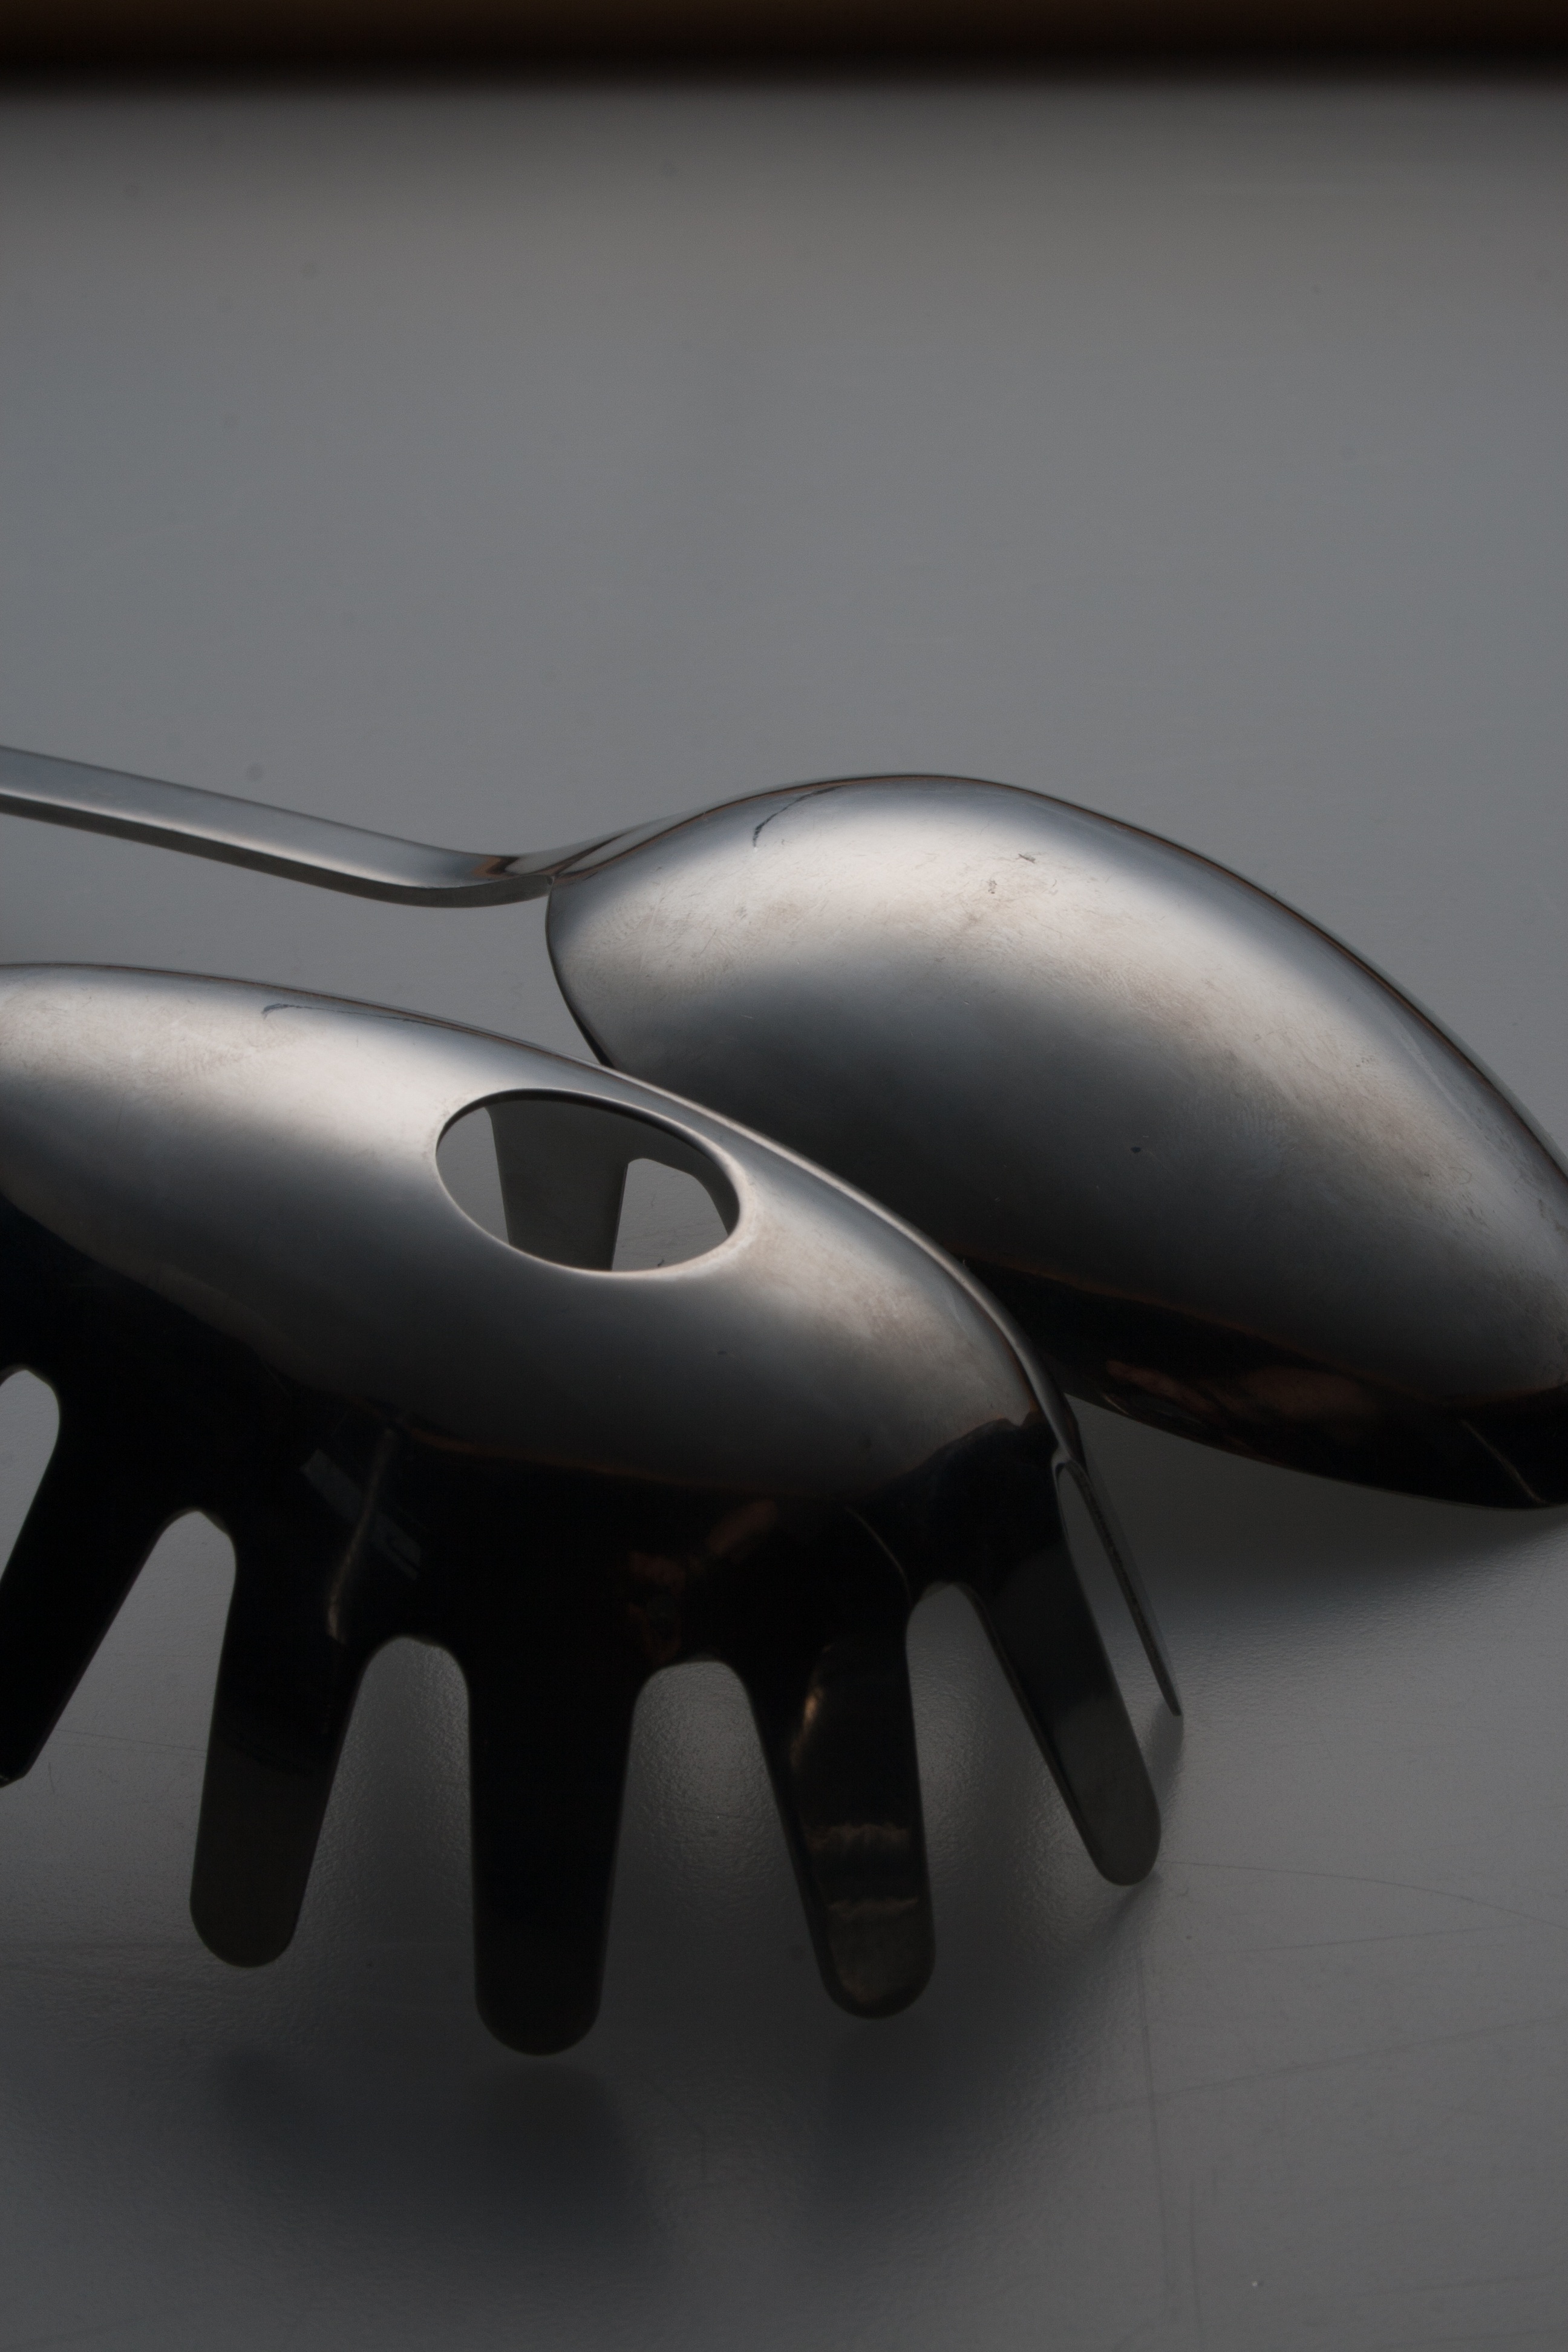
hand, wing, vehicle, metal, kitchen, spoon